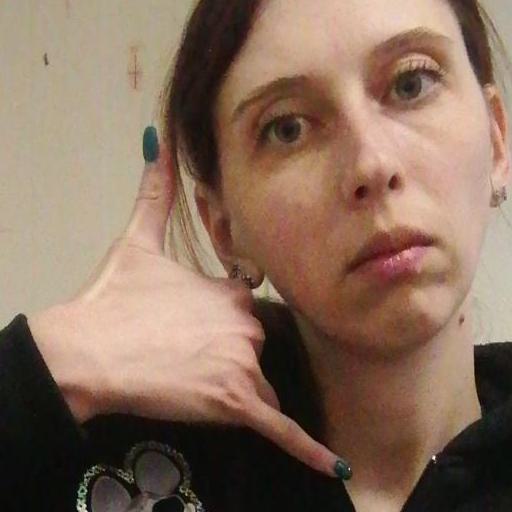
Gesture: call